John Thomas Peacock

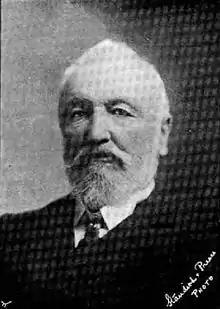
John Thomas Peacock

John Thomas Peacock MLC JP (1827 – 20 October 1905) was a New Zealand businessman, philanthropist and politician. He came to Canterbury in 1844, several years before organised settlement started.